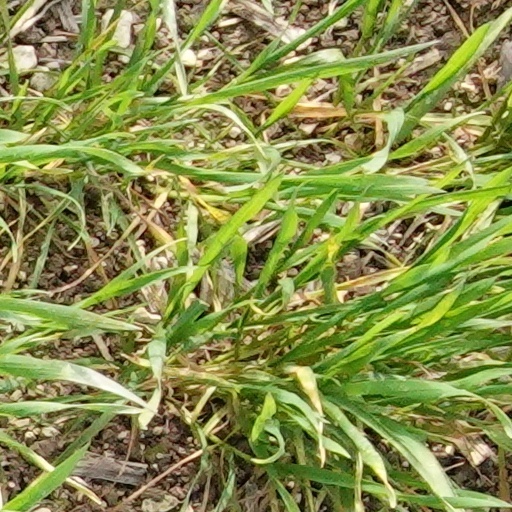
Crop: wheat